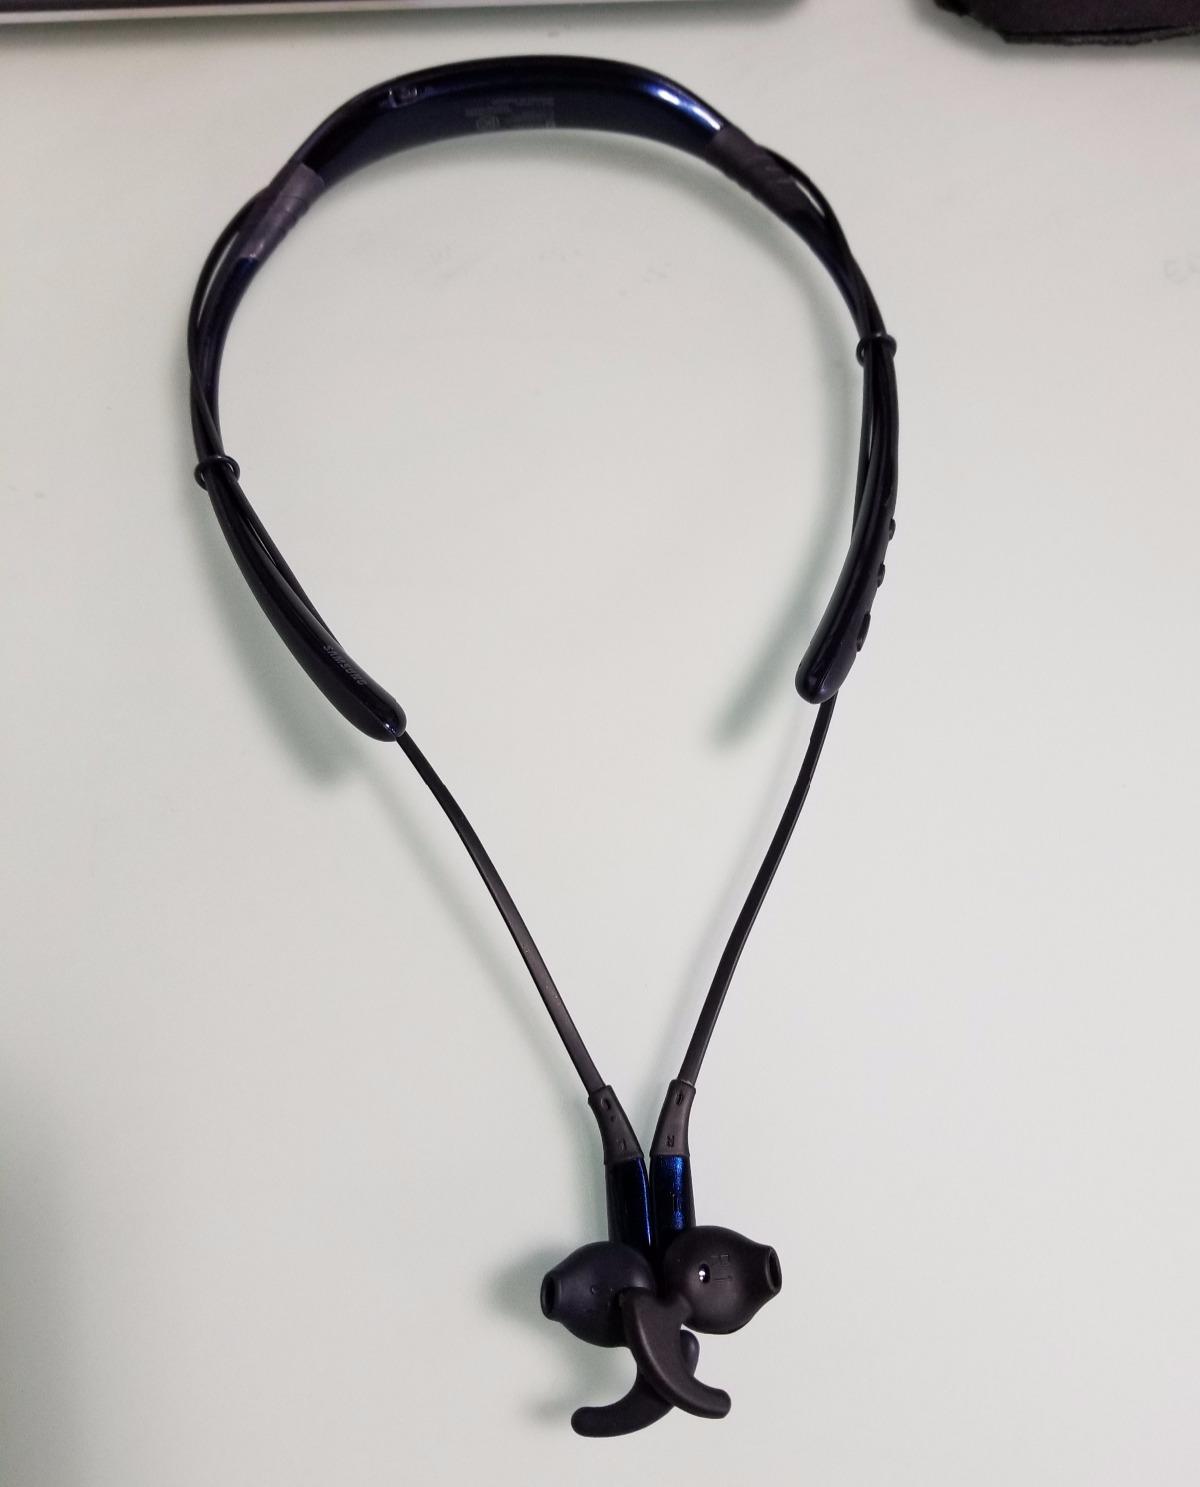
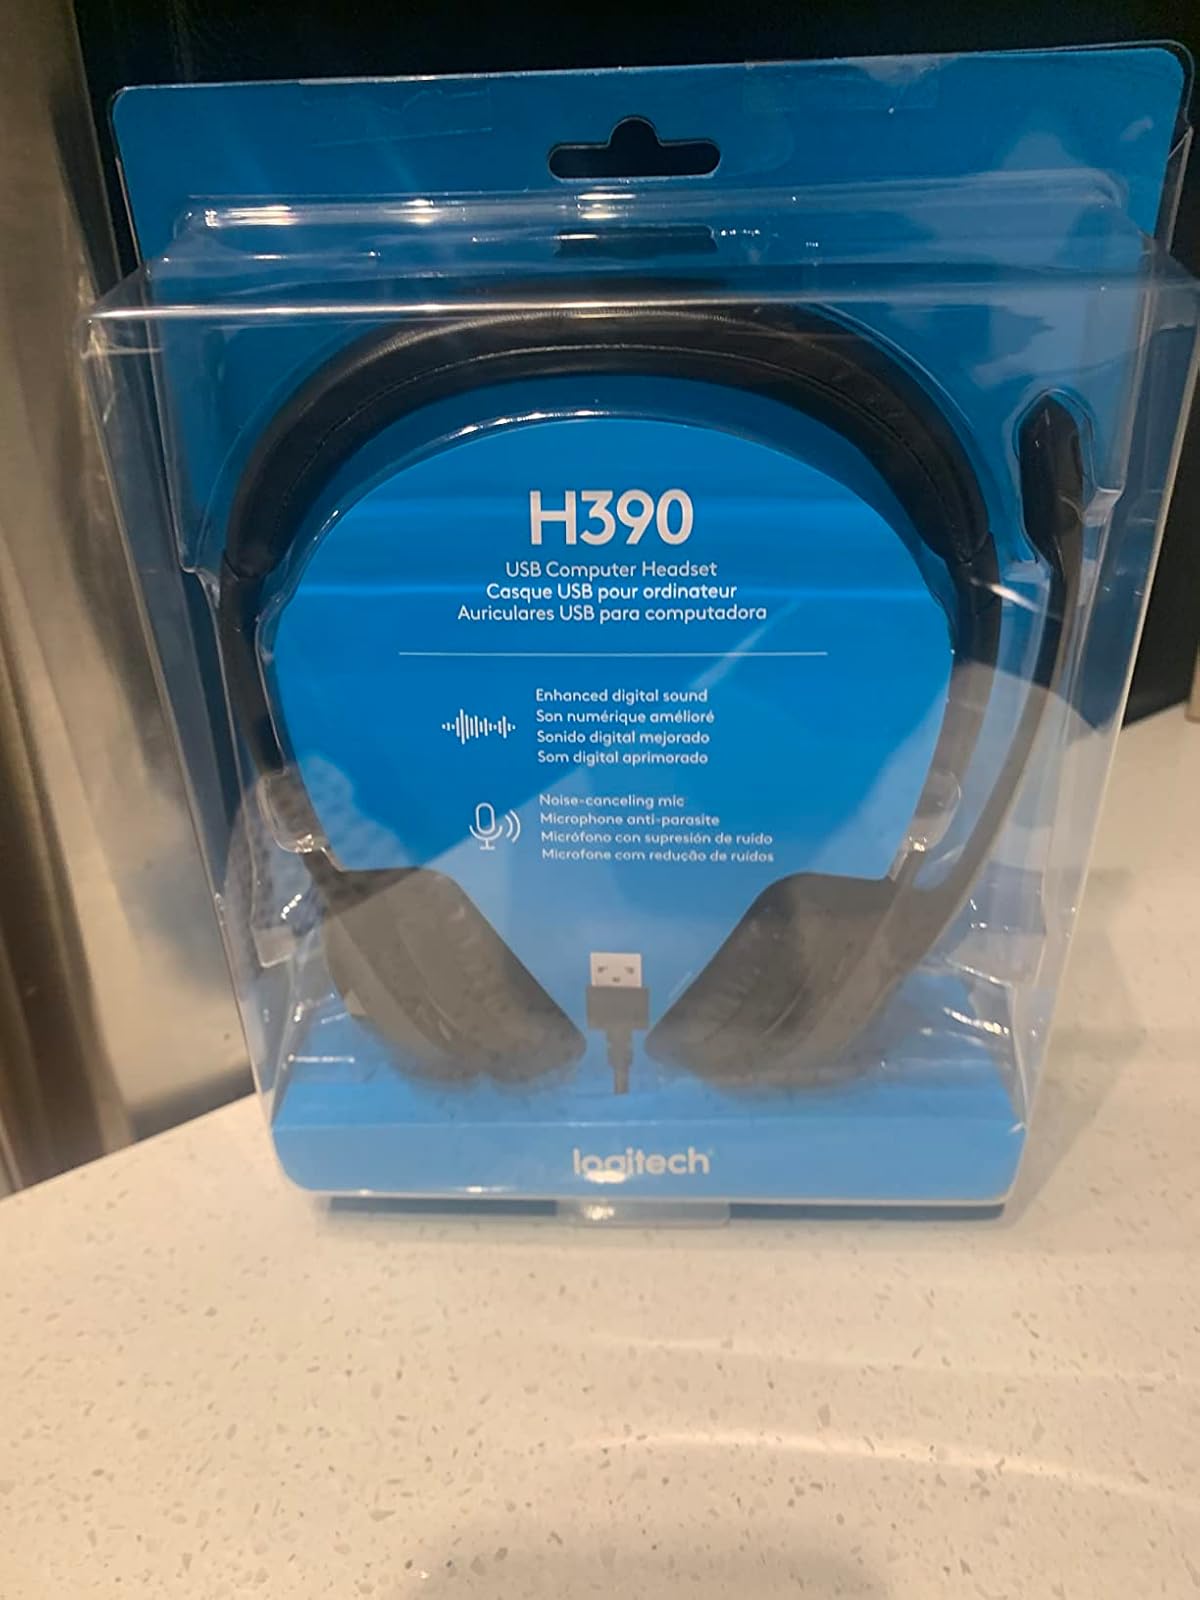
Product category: headphones
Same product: no